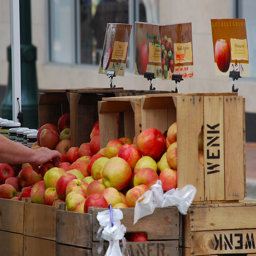
A person is taking an apple from several boxes of apples that are for sale.
some wooden crates of yellow and red apples
The apples are sitting in the basket at the market.
The boxes of apples are stacked up on display.
Several crates of apples on display at a market.